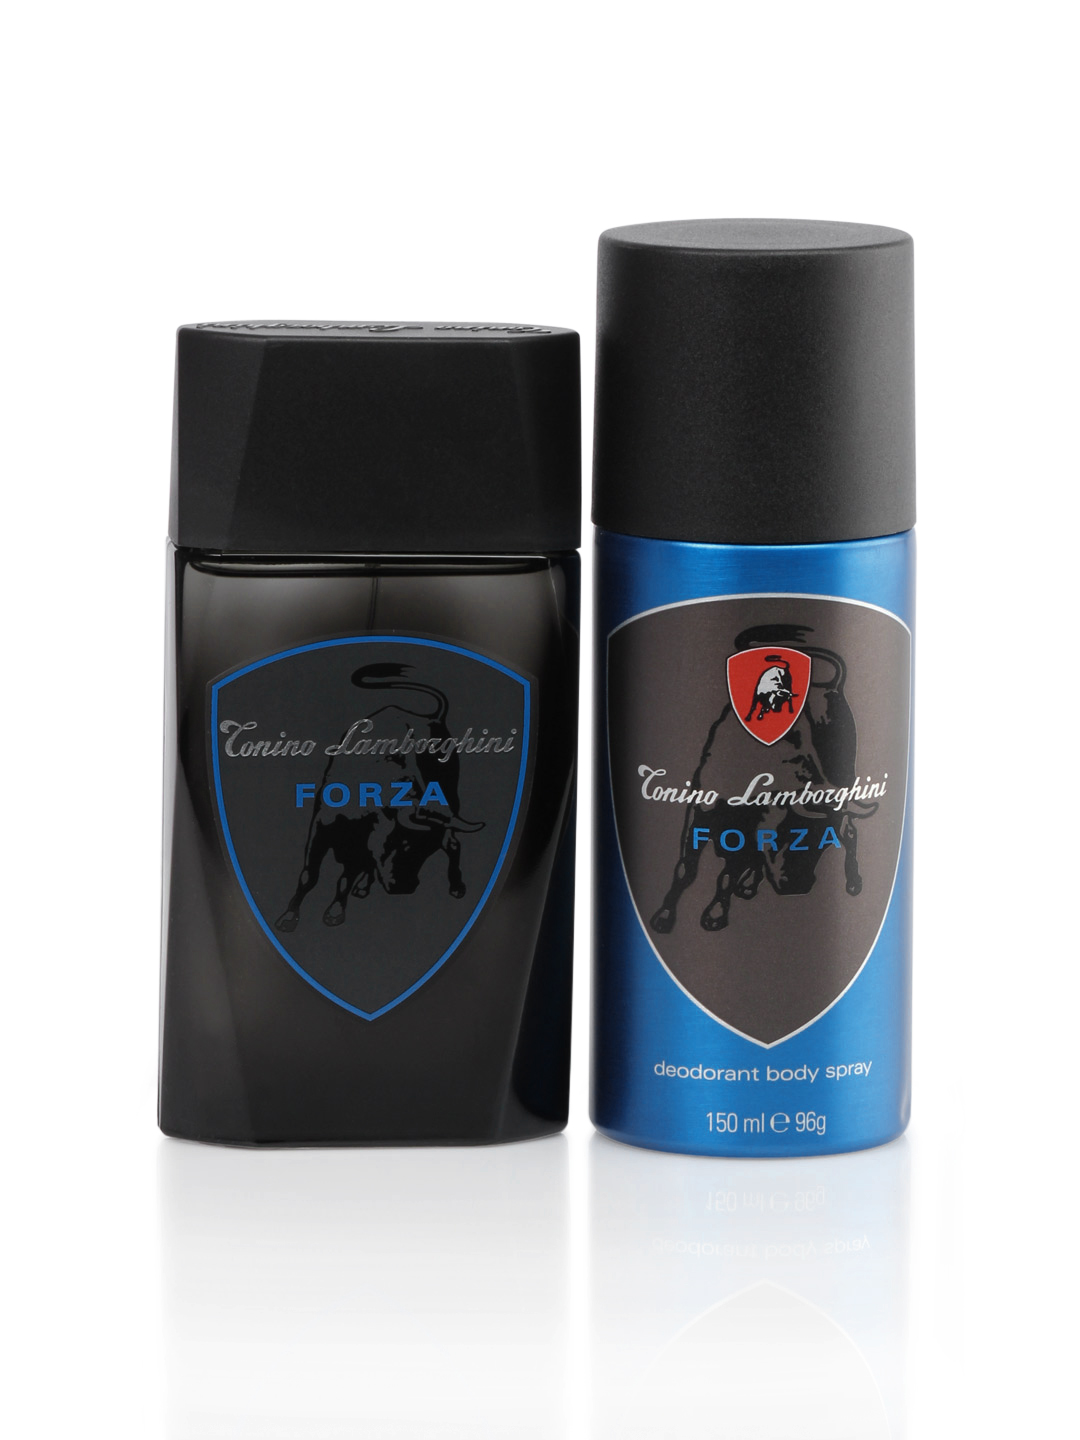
Tonino Lamborghini Forza For Men Fragrance Gift Set
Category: Personal Care / Fragrance / Fragrance Gift Set
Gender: Men
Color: Black
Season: Spring 2017
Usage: Casual